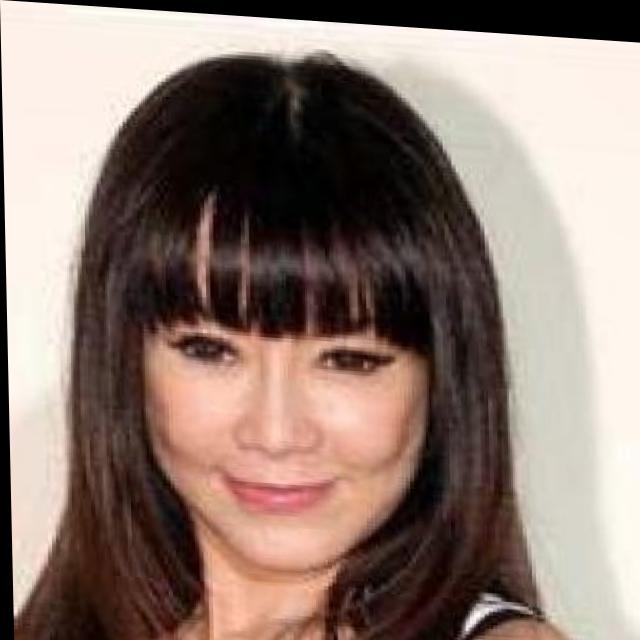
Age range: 45-64